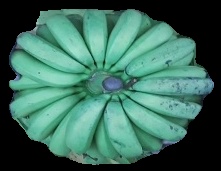
Variety: pachbale
Grade: grade2